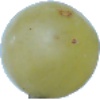
Label: Grape White 1